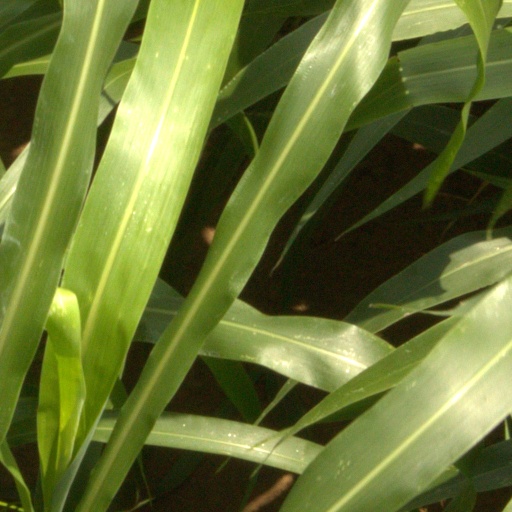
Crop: sorghum